Aleksandr Gutsan

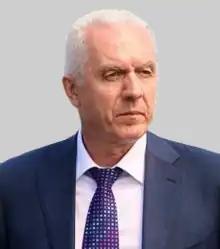
Gutsan in 2018

Aleksandr Vladimirovich Gutsan (born 6 July 1960) is a Russian lawyer and statesman. He was the Deputy Prosecutor-General of Russia from 13 April 2007 to 7 November 2018. He is currently the Plenipotentiary Envoy of the President of the Russian Federation in the Northwestern Federal District since 7 November 2018. He is also the member of the Security Council of Russia since 19 November 2018.